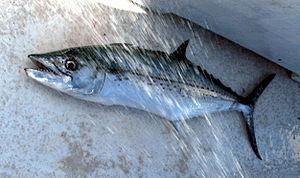
Scomberomorus regalis, communément appelé en français par la FAO thazard franc, et également thazard Atlantique est un poisson de mer de la famille des Scombridae.
Scomberomorus est un genre de poissons de la famille des Scombridae. La plupart des espèces sont appelées « thazards ».